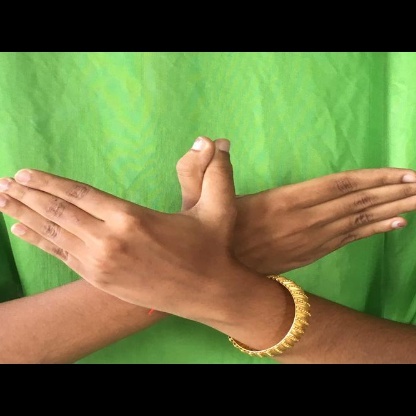
Mudra: Garuda